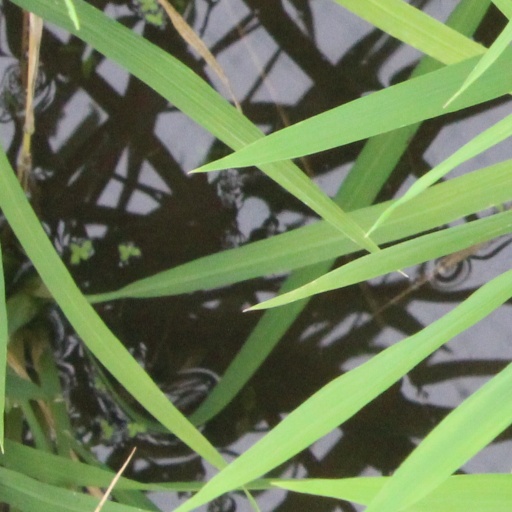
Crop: rice